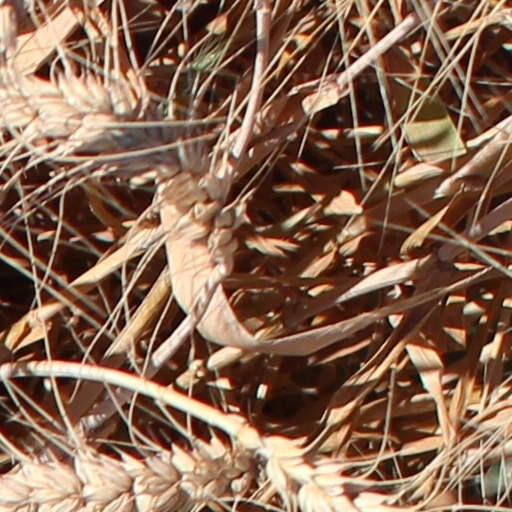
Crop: wheat